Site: brandenburg
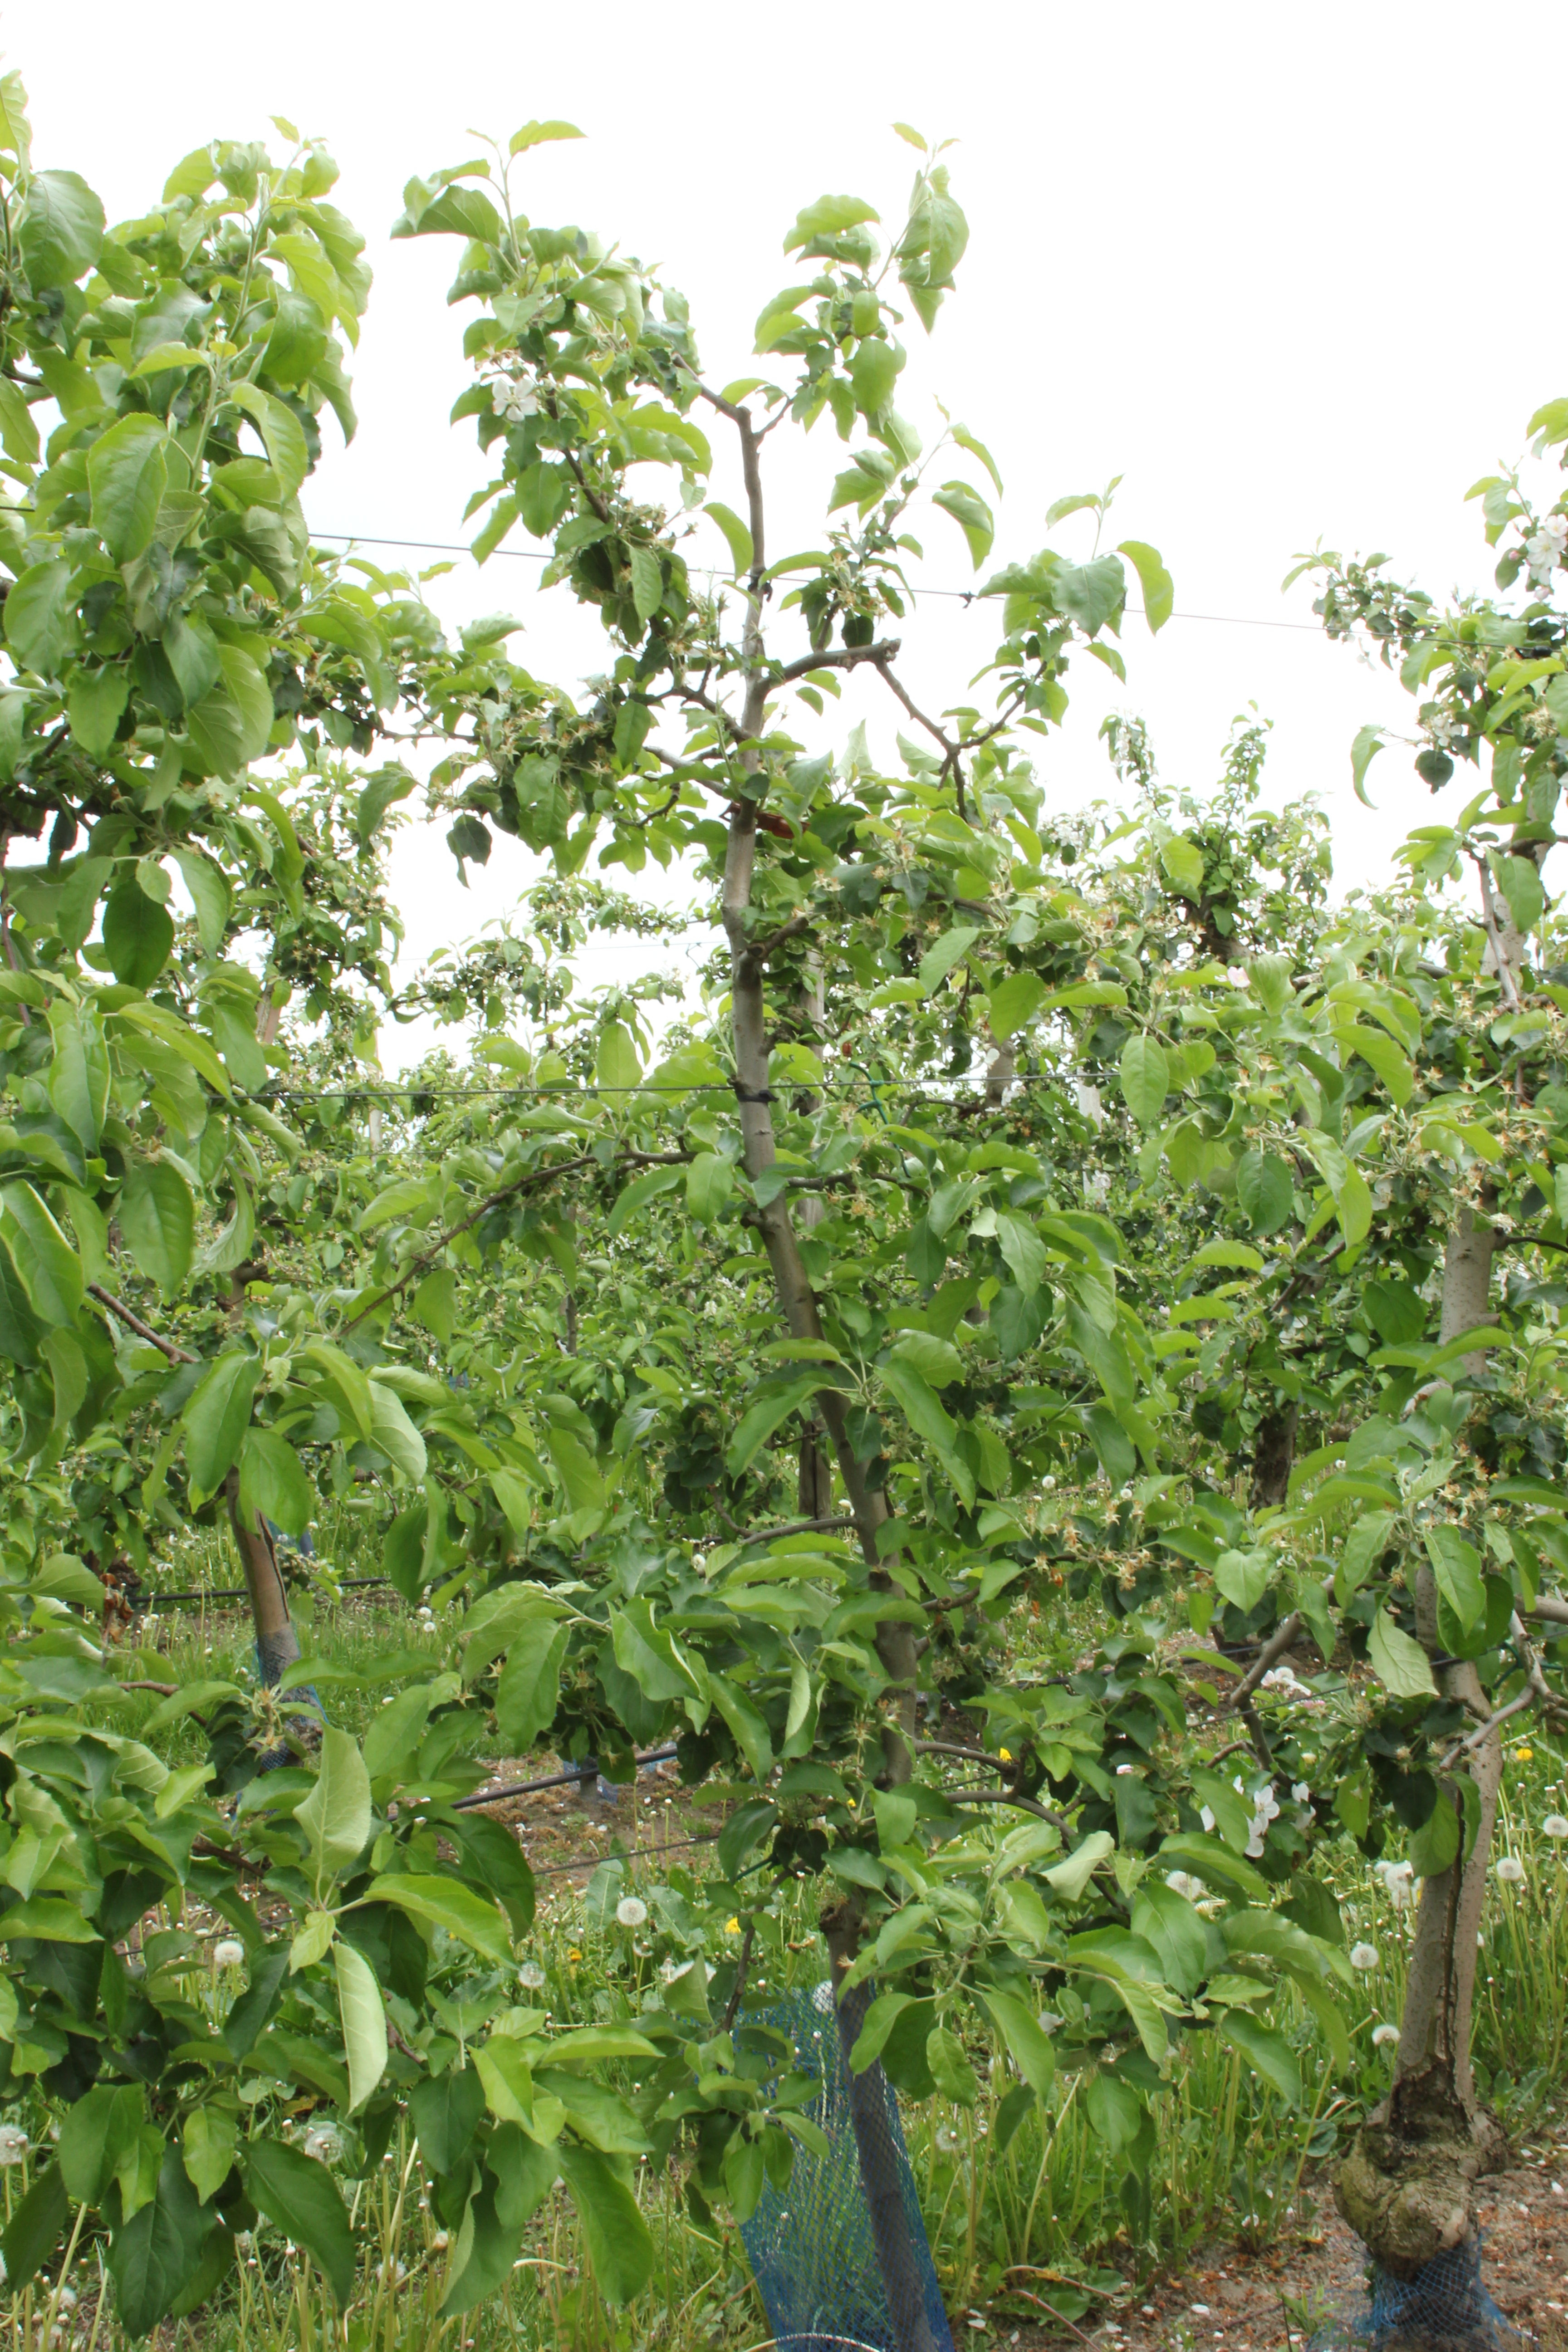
Growth stage (BBCH 67): Flowering